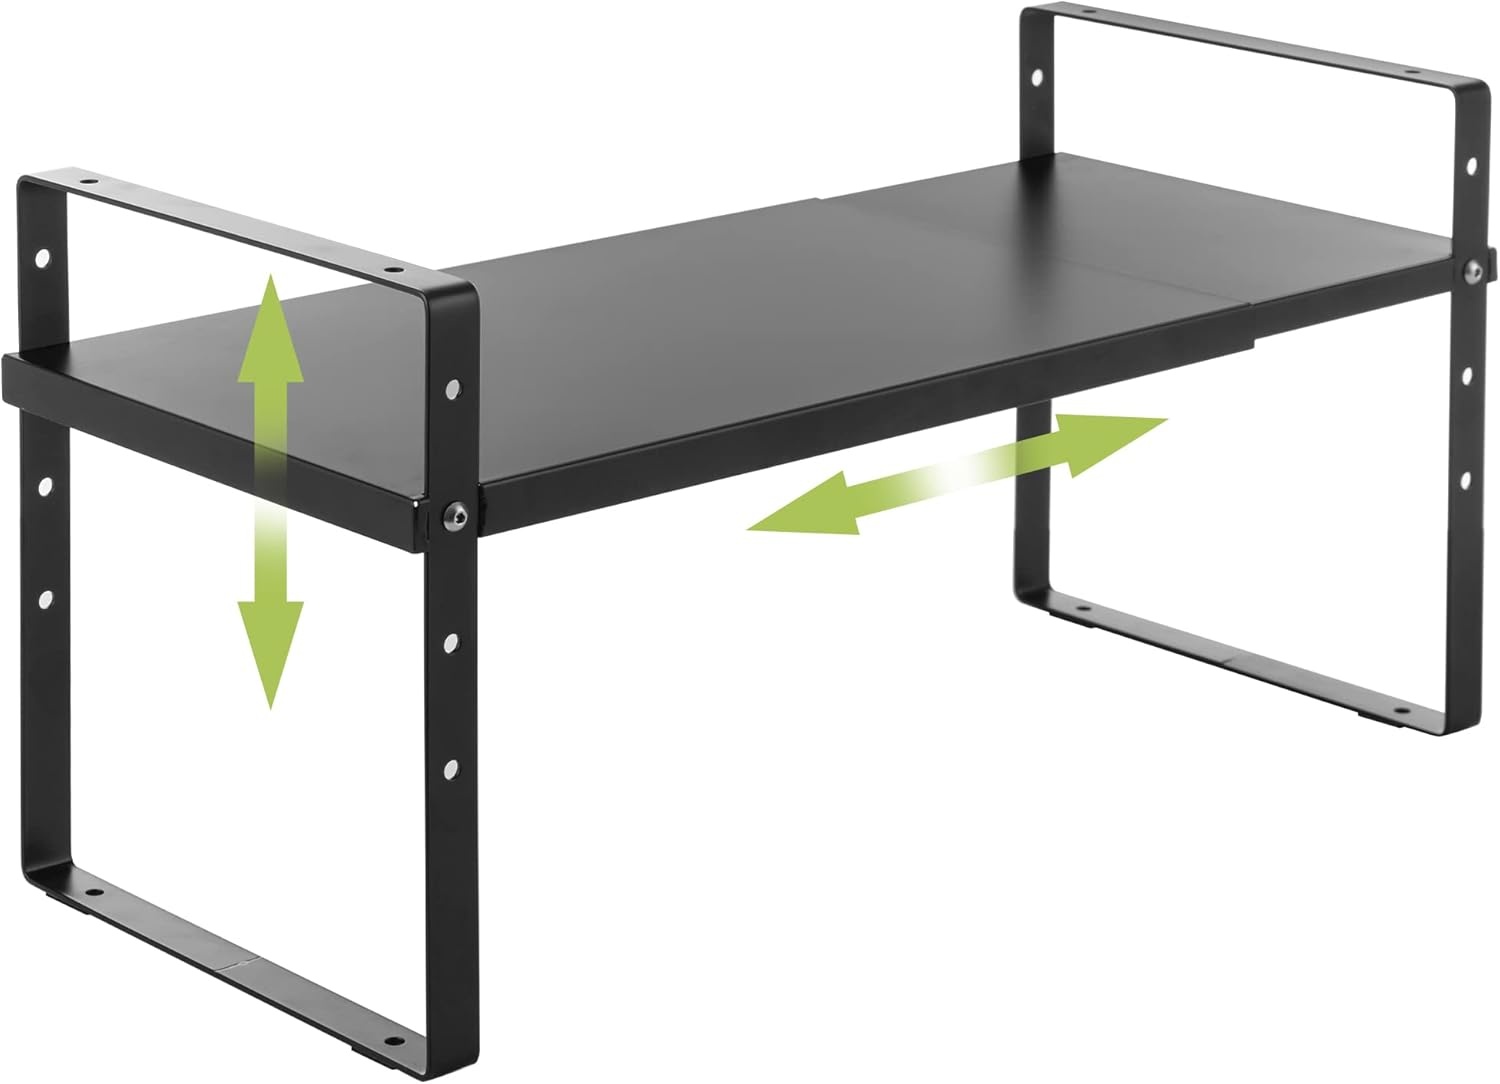
Expandable Cabinet Shelf Organizer Rack, Stackable Kitchen Counter Storage Shelves Stand, Adjustable Height Pantry Shelf Spice Rack (Black, 1 Pack)
Overview Material : Iron Color : Black-1 Pack Special Feature : Adjustable, Durable, Expandable, Space Saving, Stackable Product Dimensions : 8.7"D x 25.6"W x 9.8"H Shelf Type : Tiered Shelf About this item Expandable & Stackable countertop Organizer: The length of this cabinet organizer can be adjusted from 15.7" to 25.6" depending on how you want to arrange your space. Size:15.7 to 25.6 * 8.7* 9.8 inches, It also can be easily stacked up to a 2 tire kitchen organizer. Strong & Sturdy Construction: Cabinet Organizer is made of sturdy metal, which can holds up to 80LBS, rugged and durable, it can store kitchen utensils and other kitchen items such as Bottles, Cans, Bowls, Plates, Pans, Soup pots, Etc. It‘s a nice and perfect kitchen supplies. Multifunctional Storage Shelves: Say goodbye to the chaos kitchen area! With the help of this kitchen shelf, you can save a lot of space for cooking, make your kitchen clean and neat; also save your time to cooking food. Perfect for any pantry or for placing dishware on, they can be placed inside a cabinet closets, pantry cupboards. Easy to Install: Comes with accessories and step-by-step instruction, it will be easy for you to install this storage shelves , no drilling needed! We use non-slip suction feet to prevent the countertop organizer from sliding the table. After-sale Services: If you have any question, please contact with our online customer service, we'll solve your problem in the first time.
Brand: Acorss-Star
Category: Home & Garden > Kitchen & Dining > Kitchen Tools & Utensils > Kitchen Organizers > Kitchen Cabinet Organizers